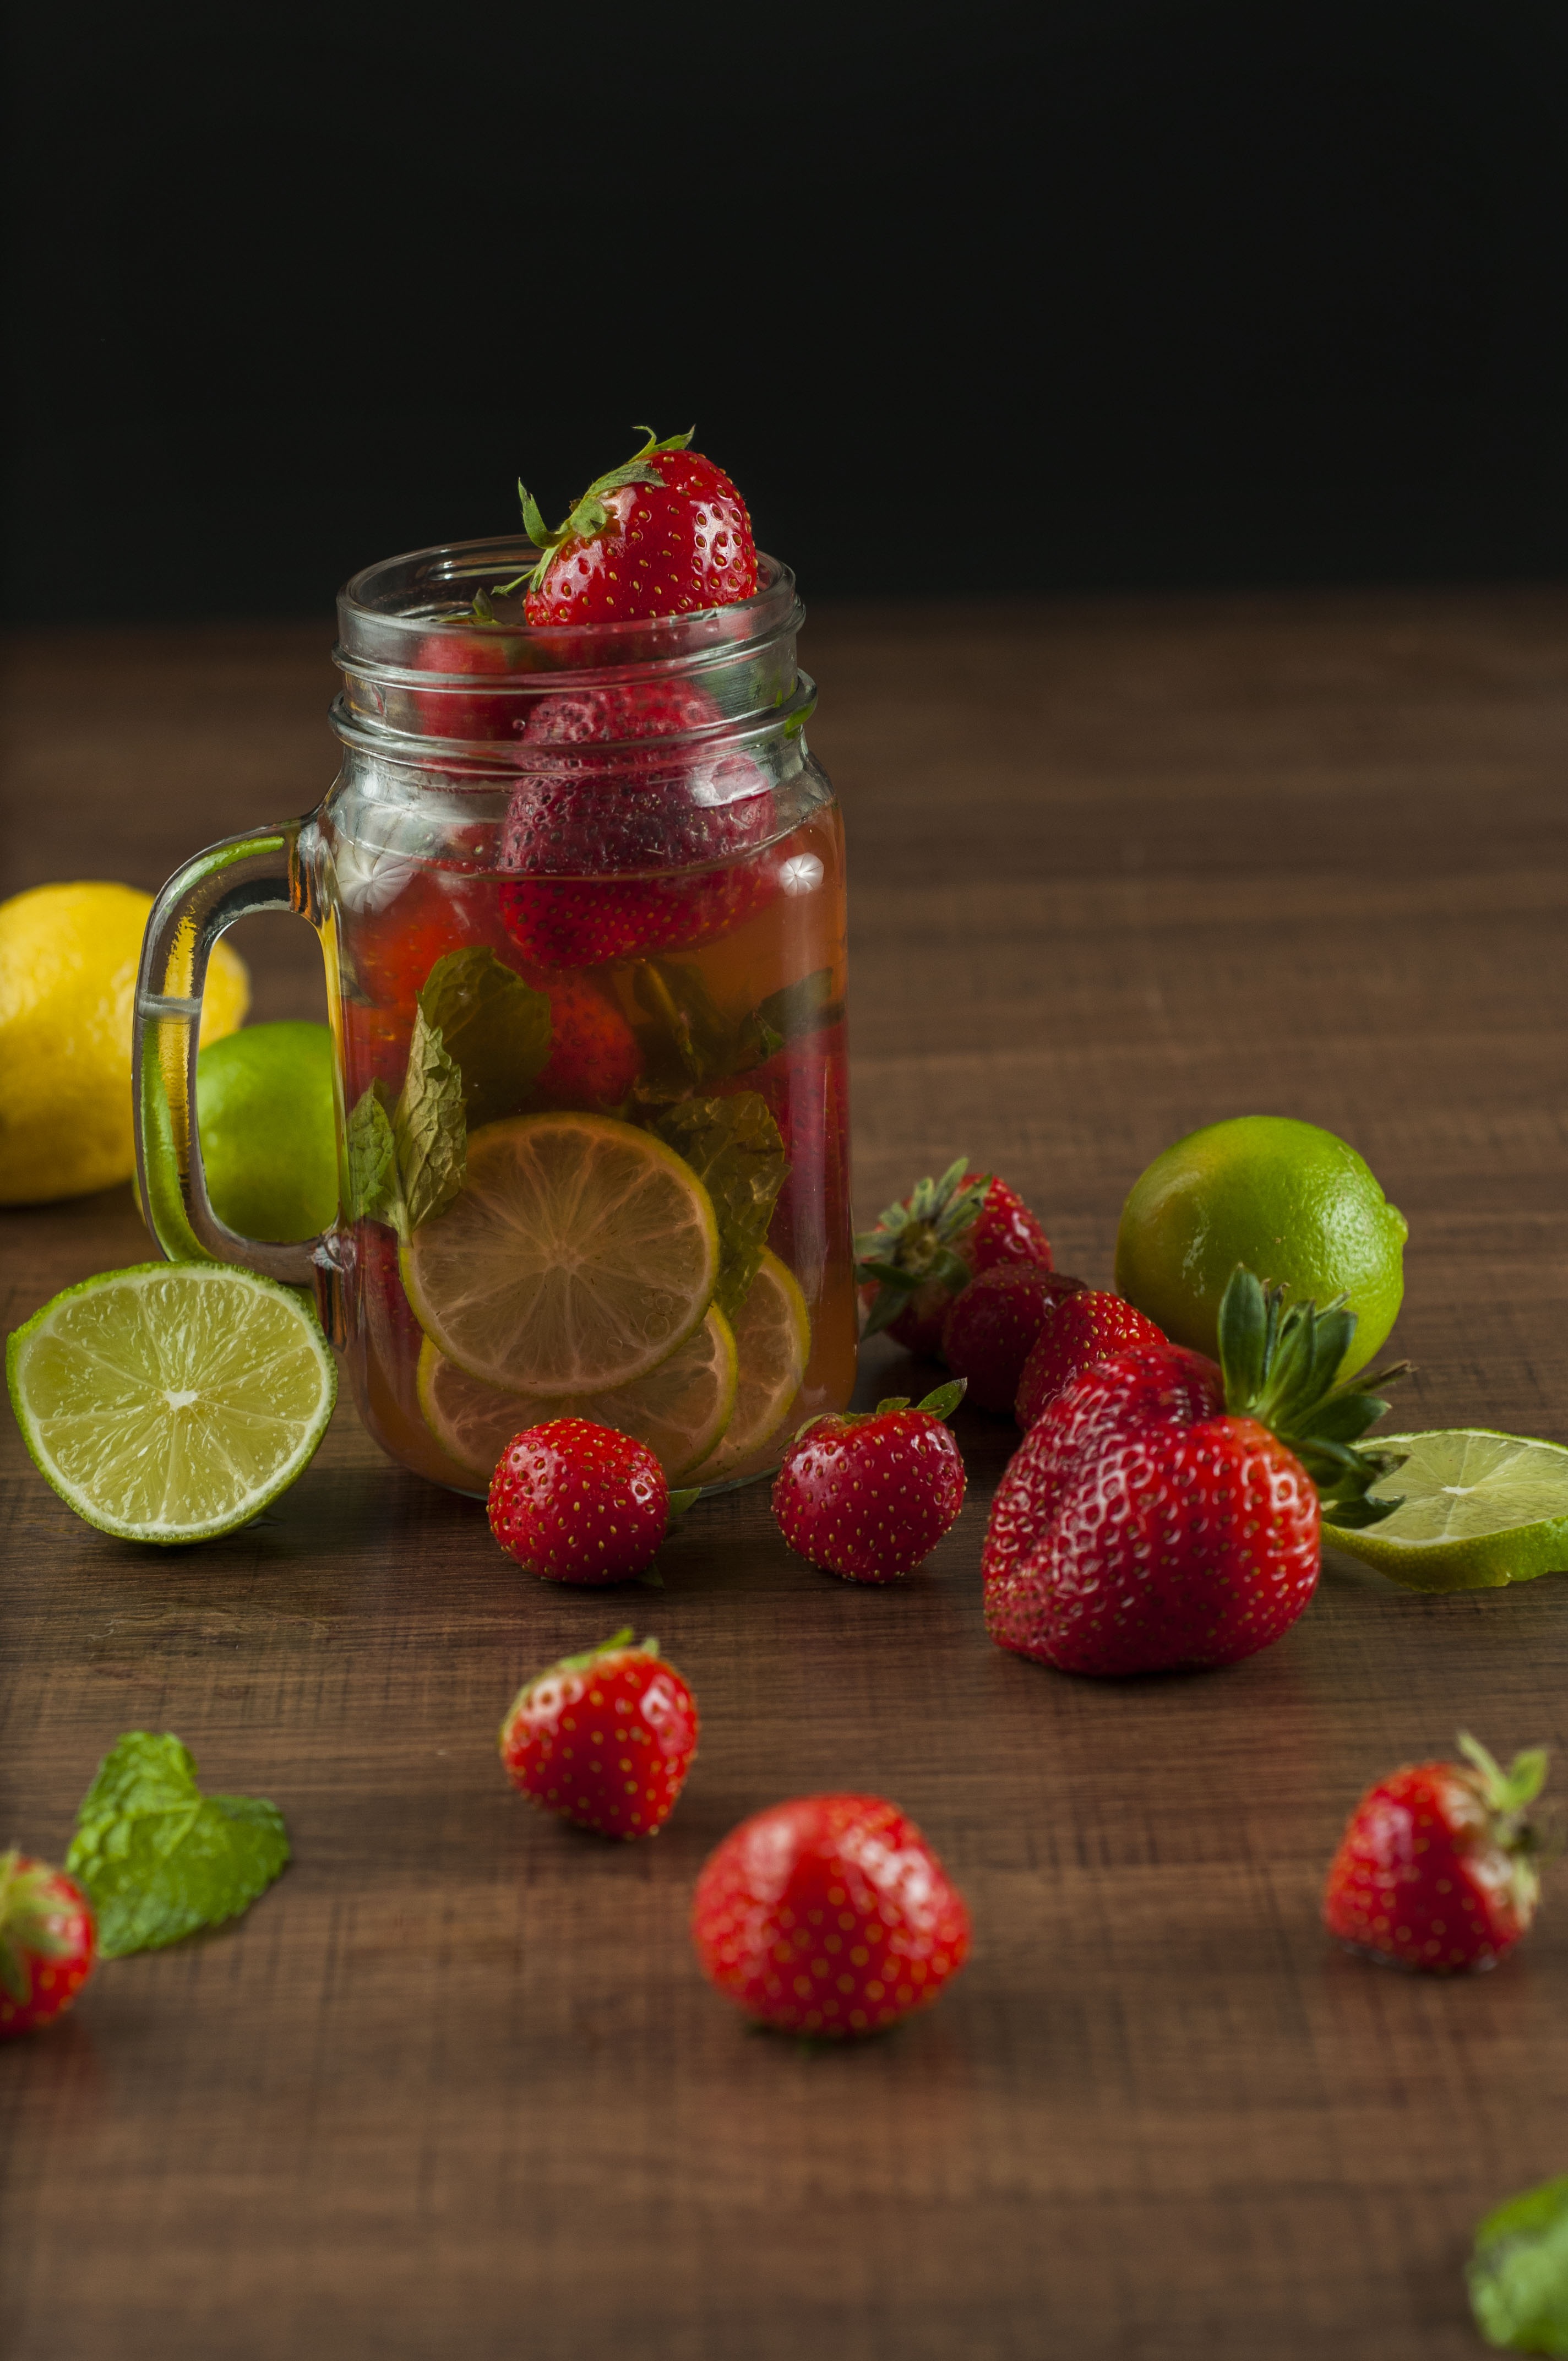
water, cold, plant, fruit, berry, glass, honey, jar, summer, food, green, red, produce, vegetable, natural, fresh, lemonade, beverage, drink, yellow, healthy, still life, slice, mint, lemon, cocktail, strawberry, lime, juice, vitamin, wooden, refreshment, raw, strawberries, diet, detox, scented, organic, citrus, dieting, infused, infused water